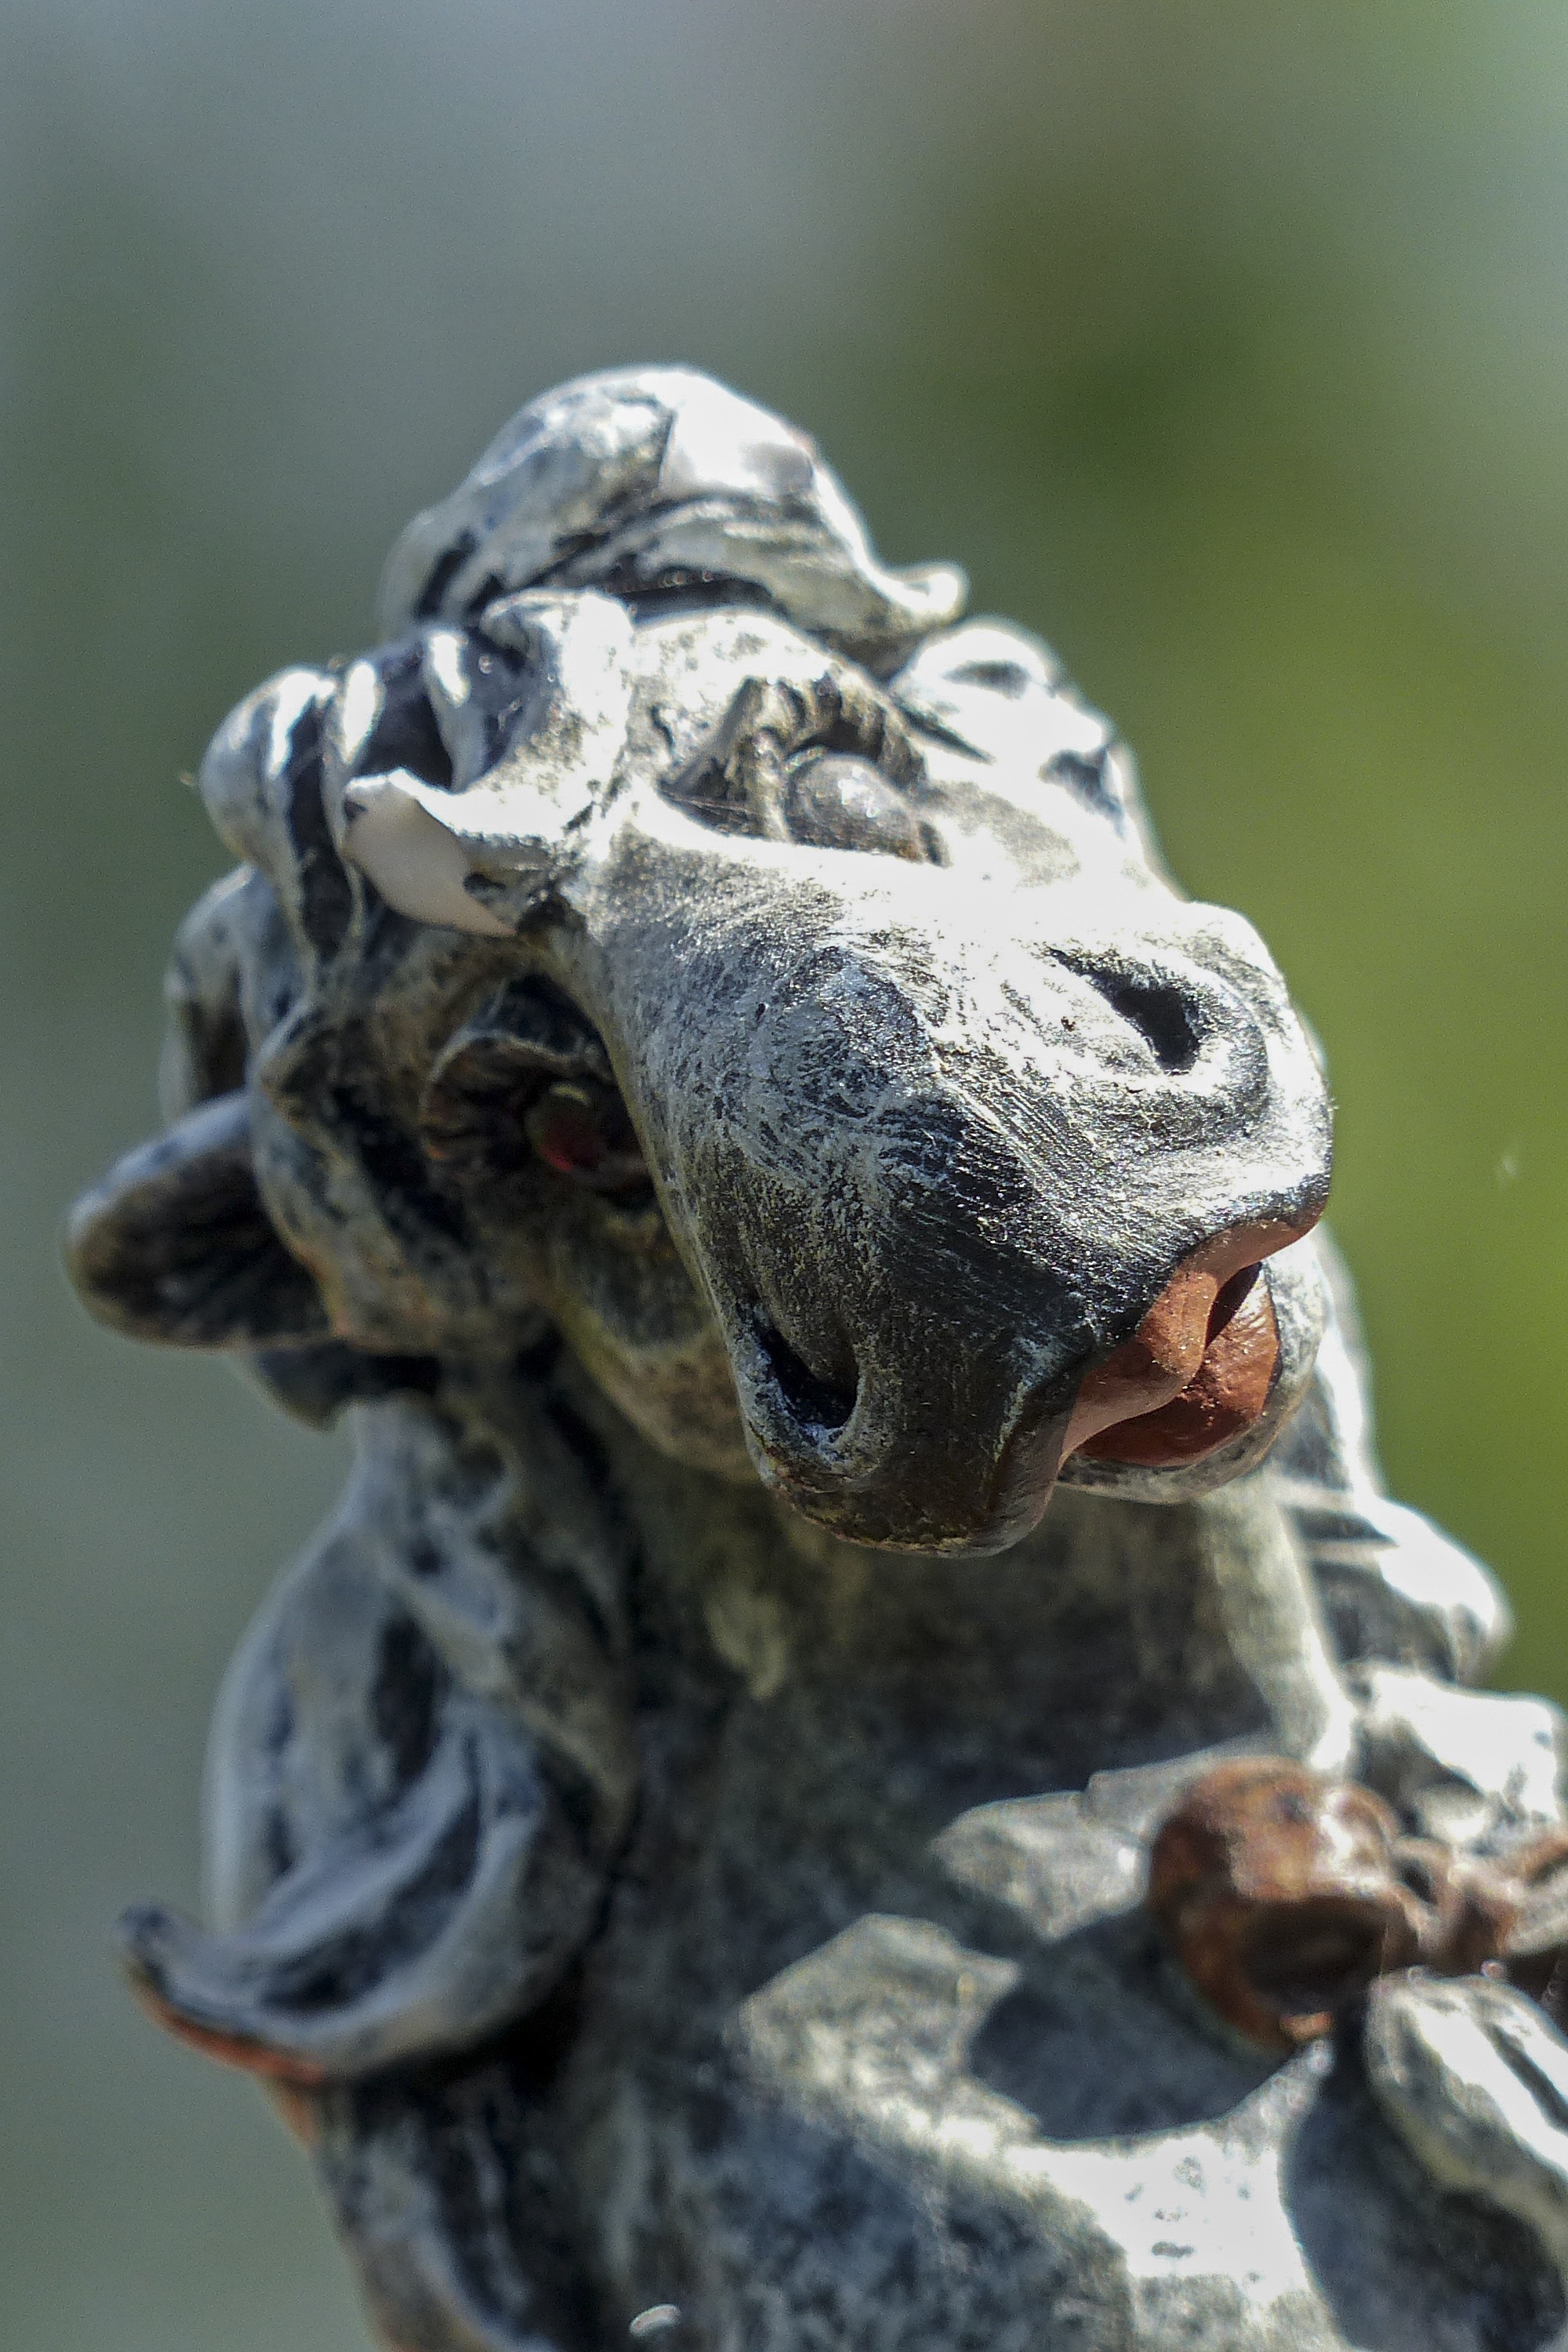
animal, cute, monument, statue, decoration, horse, amphibian, close up, gargoyle, sculpture, art, funny, carving, macro photography